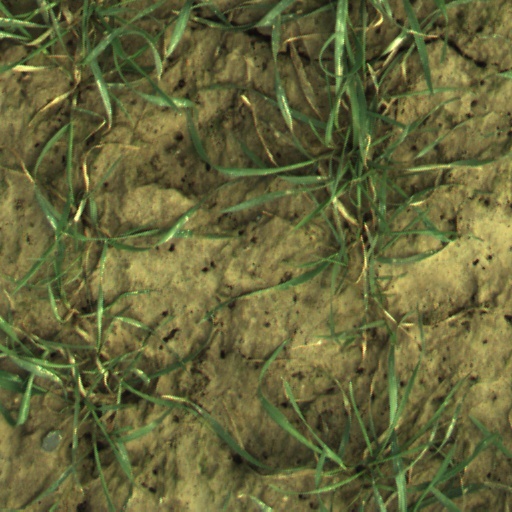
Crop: wheat